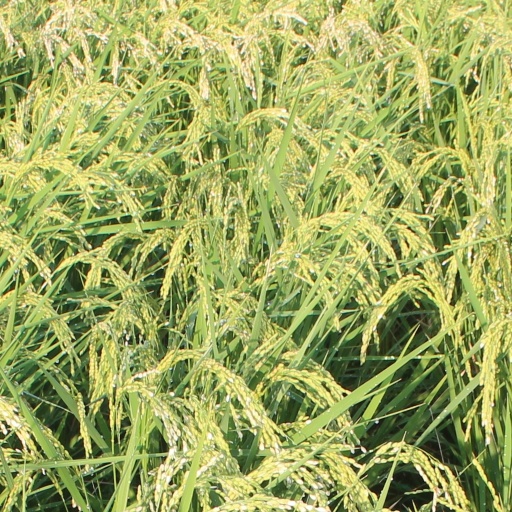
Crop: rice